Harri Hursti

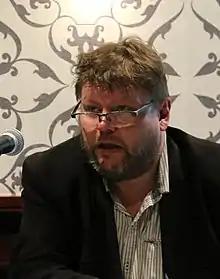
Hursti in 2018

Harri Harras Hursti (born 10 July 1968 in Helsinki, Finland) is a Finnish computer programmer and former chairman of the board and co-founder of ROMmon, where he supervised in the development of the world's smallest 2-gigabit traffic analysis product that was later acquired by F-Secure Corporation.